Étude No. 7 (Villa-Lobos)

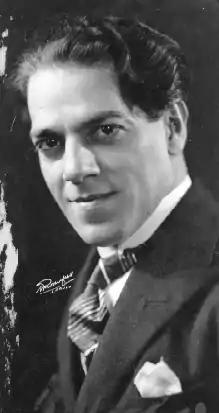
Heitor Villa-Lobos

Heitor Villa-Lobos's Étude No. 7, one of his "Twelve Études for Guitar", was first published by Max Eschig, Paris, in 1953.